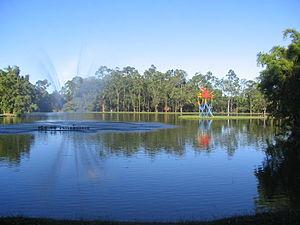
Le parc métropolitain La Sabana est situé à San José du Costa Rica. C'est le plus grand parc urbain du pays, considéré comme le poumon de la ville.